Norm Macdonald Live

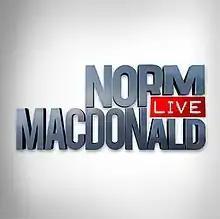
Norm Macdonald Live logo

Norm Macdonald Live is a discontinued weekly audio and video podcast hosted by Canadian stand-up comedian, writer and actor Norm Macdonald. The Comedy Store's Adam Eget, served as the show's co-host, with former "Late Show with David Letterman" producer Daniel Kellison as executive producer.